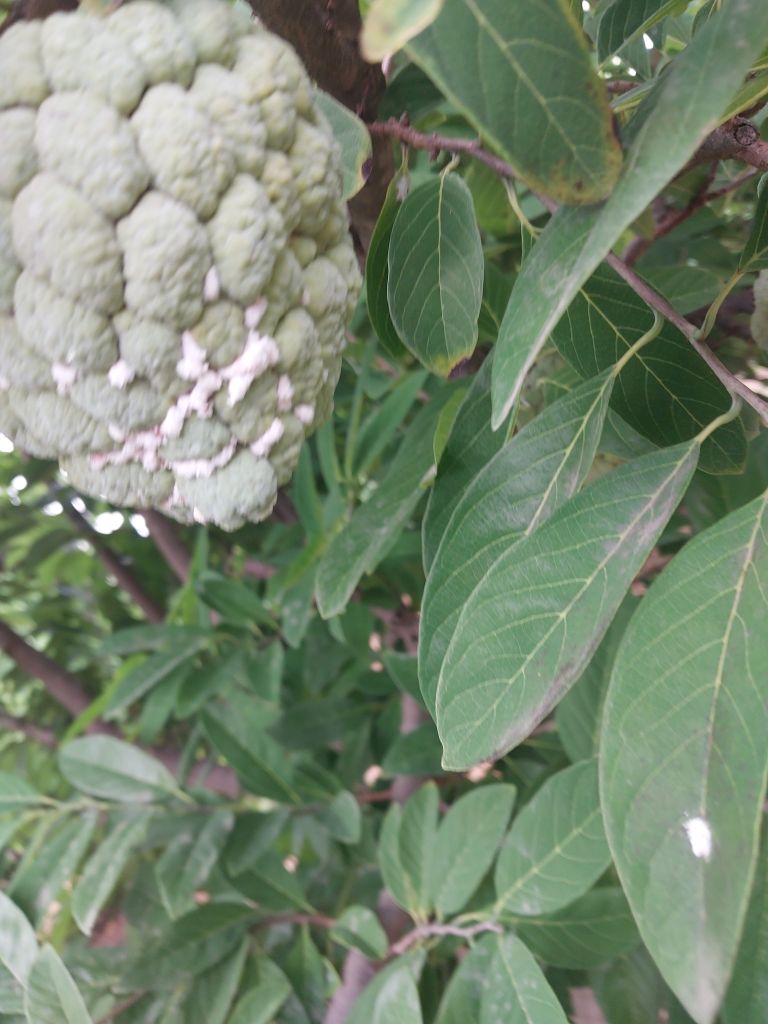
Disease label: Mealy Bug